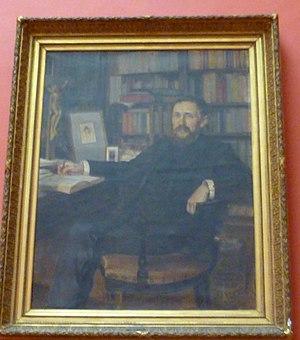
Georges Goyau Musée de Bernay
Pierre Louis Théophile Georges Goyau, né le 31 mai 1869 à Orléans et mort le 25 octobre 1939 à Bernay, est un historien et essayiste français, spécialiste de l'histoire religieuse. Il a utilisé le pseudonyme Léon Grégoire.